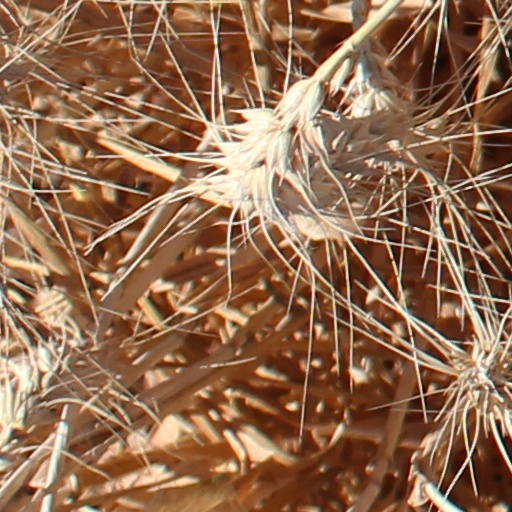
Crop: wheat